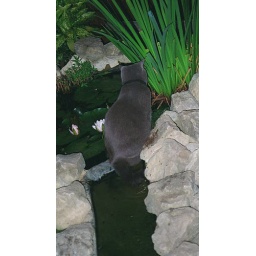
William the next door neighbour's cat looking for fish in our pond in the back garden in our house in Ashford